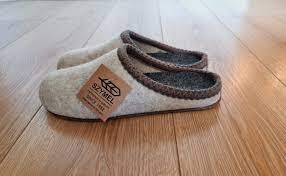
Label: Clog